Cavallo Point

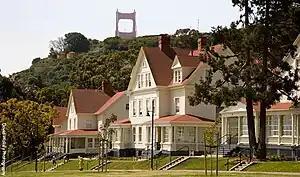
Cavallo Point at Fort Baker

Cavallo Point is a conference center or hotel in Marin County, California. It is located within Fort Baker in the Golden Gate National Recreation Area. It is also known as the Lodge at the Golden Gate.